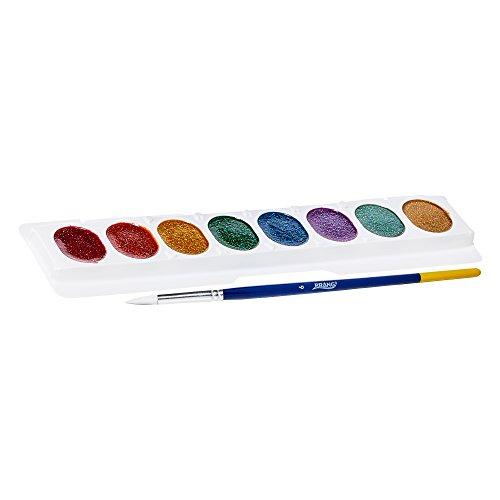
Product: Prang Classroom Master Pack- Watercolor Paint Sets, 12 Each: 8-Color Basic Sets, 8-Color Glitter Sets, 8-Color Metallic Sets, 36 Sets Total (80519)
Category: Toys & Games | Arts & Crafts | Drawing & Painting Supplies | Paints | Watercolor Paint
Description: Includes 12 sets of the 8-color classic set 80525, 12 sets of the 8-color glitter set 80515, and 12 sets of the 8-color metallic set 80516 – Each set includes a brush.
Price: $5.97
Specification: ASIN:B002NQCYS0|ShippingWeight:7.95pounds|DomesticShipping:ItemcanbeshippedwithinU.S.|InternationalShipping:Thisitemisnoteligibleforinternationalshipping.LearnMore|DateFirstAvailable:September2,2009